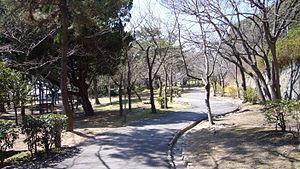
La gare de Suma est une gare ferroviaire localisée dans la ville de Kōbe, dans la préfecture de Hyōgo, au Japon. La gare est exploitée par la compagnie JR West, sur la ligne Sanyô. Le numéro de gare est JR-A68.